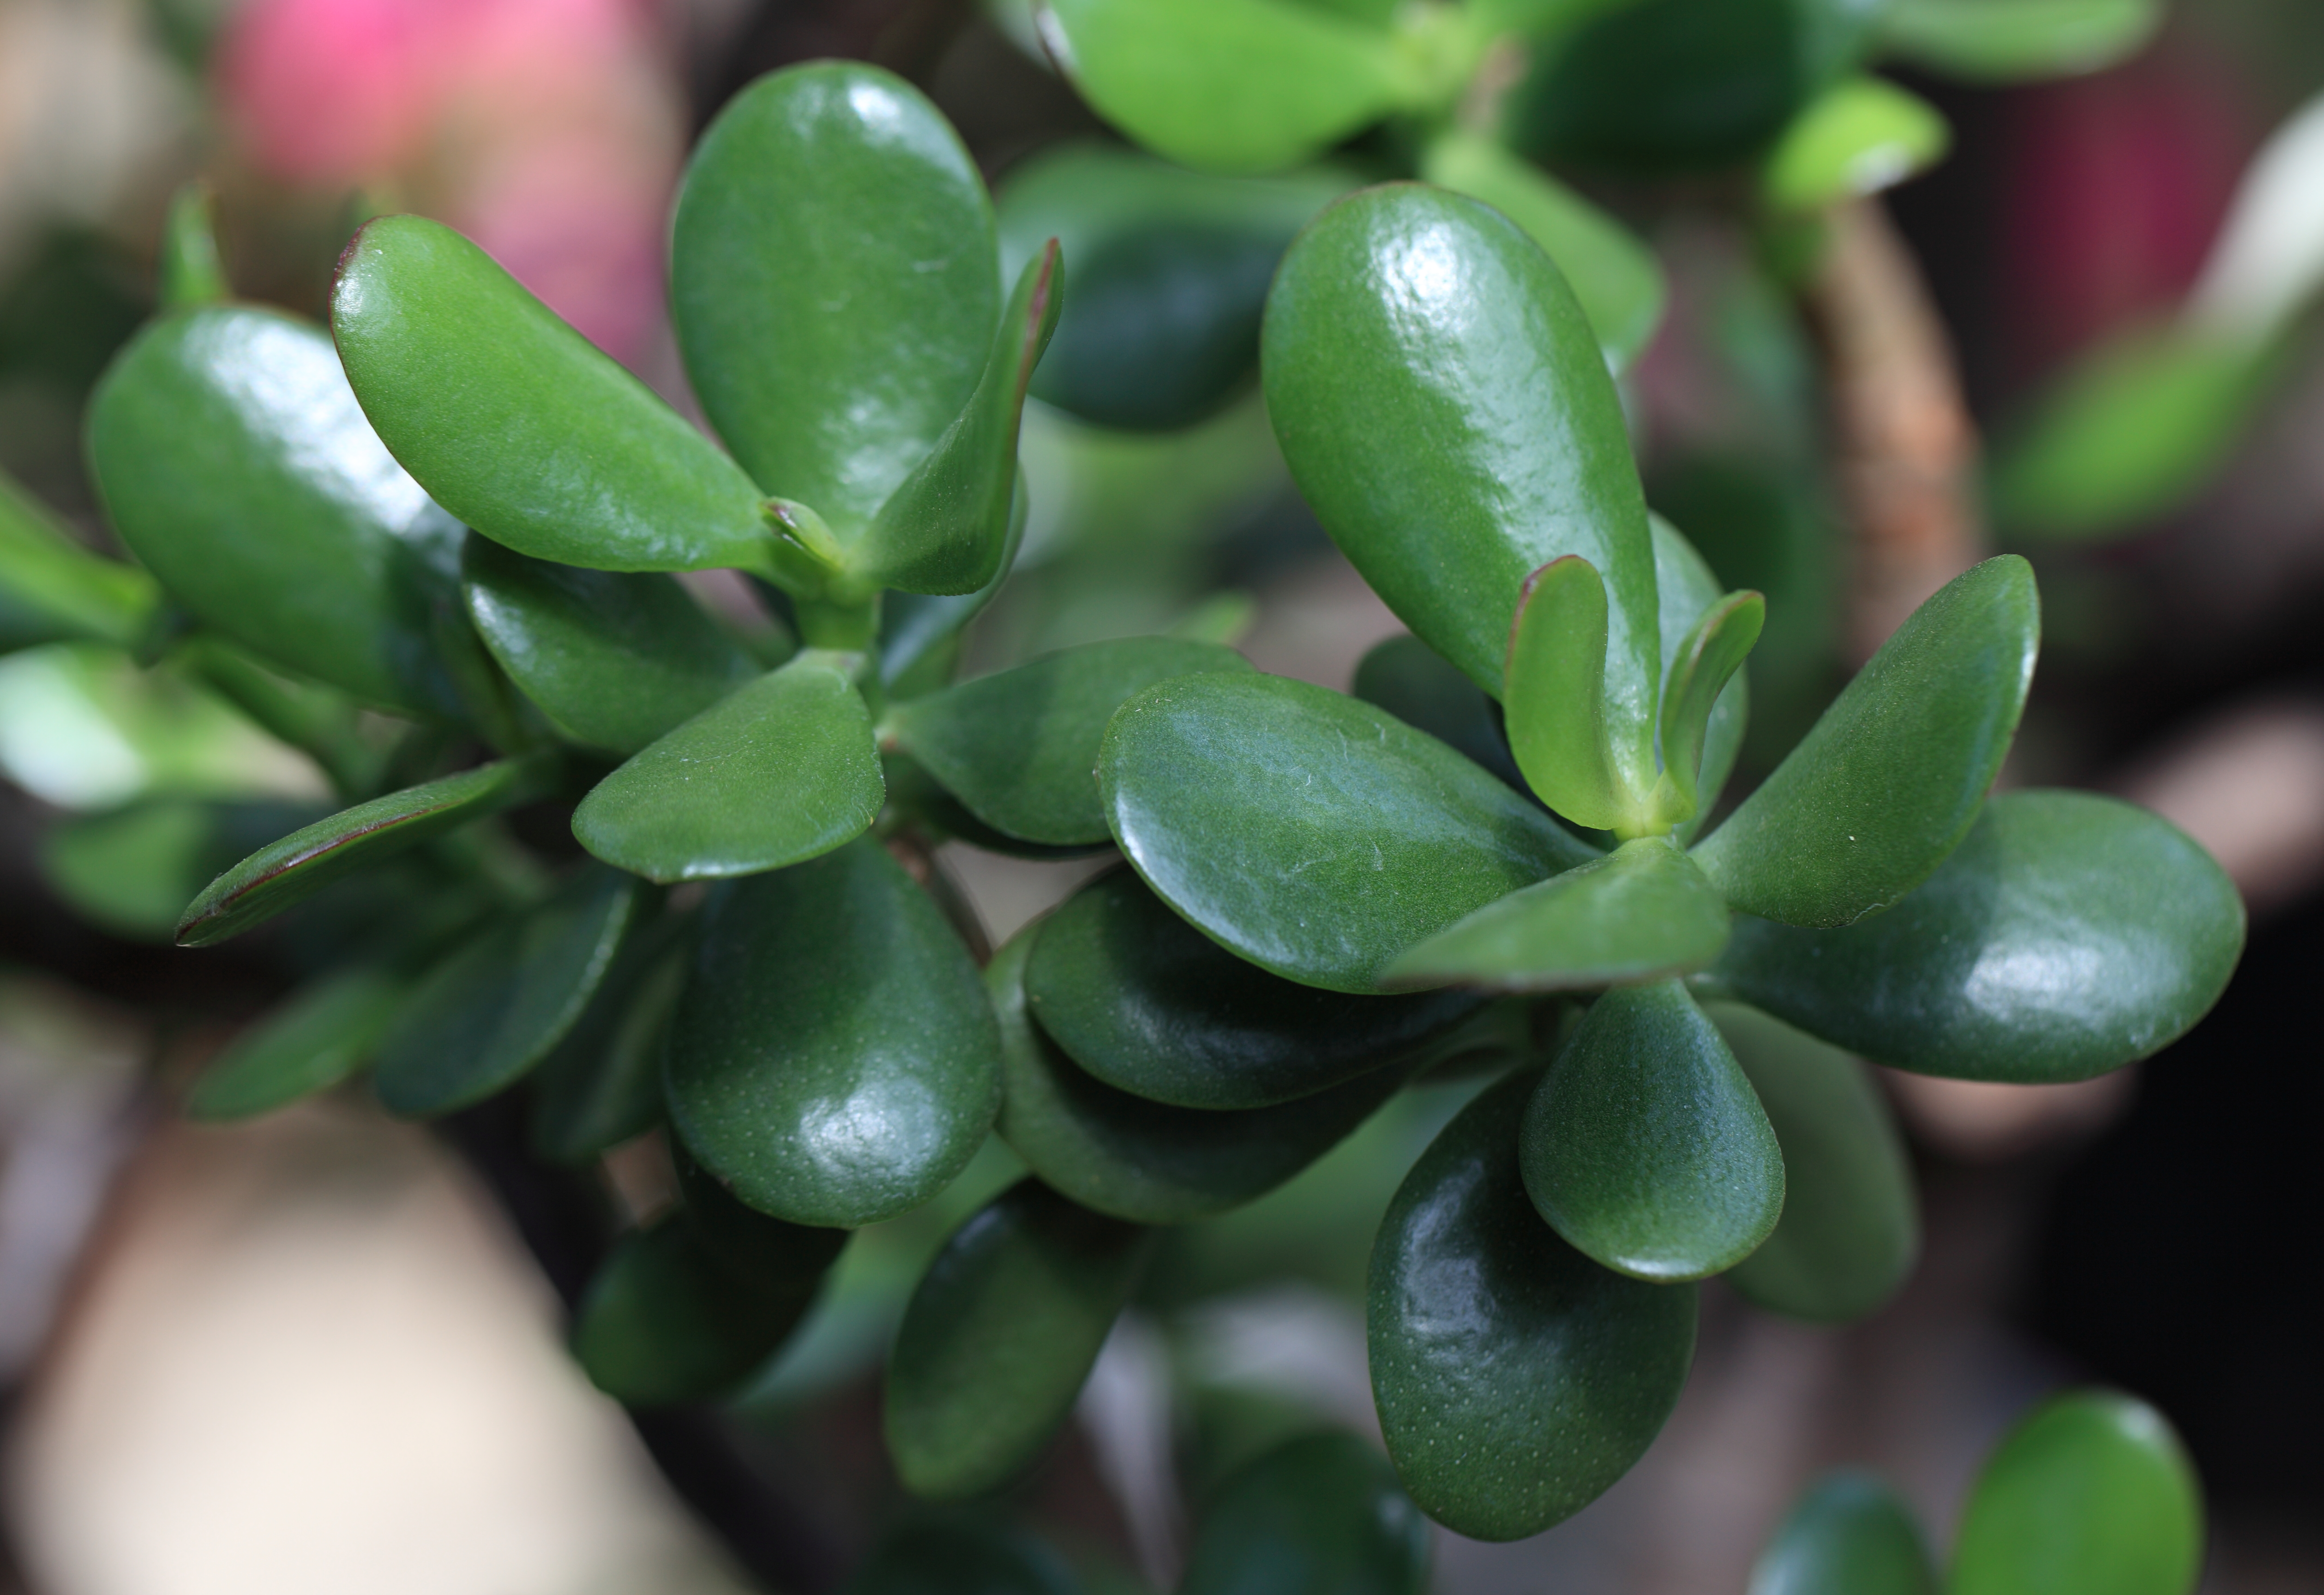
plant, fruit, leaf, flower, food, green, high, produce, botany, garden, flora, botanical, shrub, 5d, hires, markii, hi, res, resolution, ibaraki, naka, macro photography, jadeplant, crassula, moneyplant, ovata, dollarplant, luckyplant, friendshiptree, taxonomy binomial crassulaovata, flowering plant, land plant